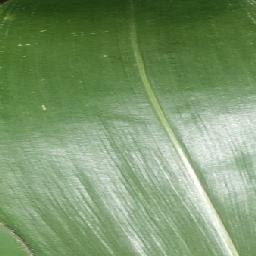
Label: Corn_(Maize)___Healthy